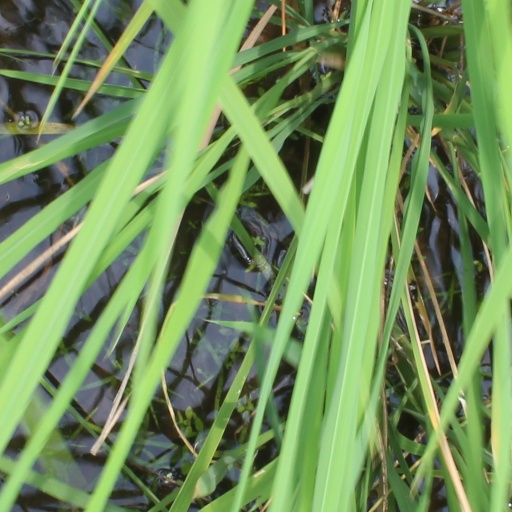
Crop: rice